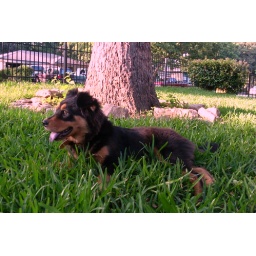
my dog in the grass